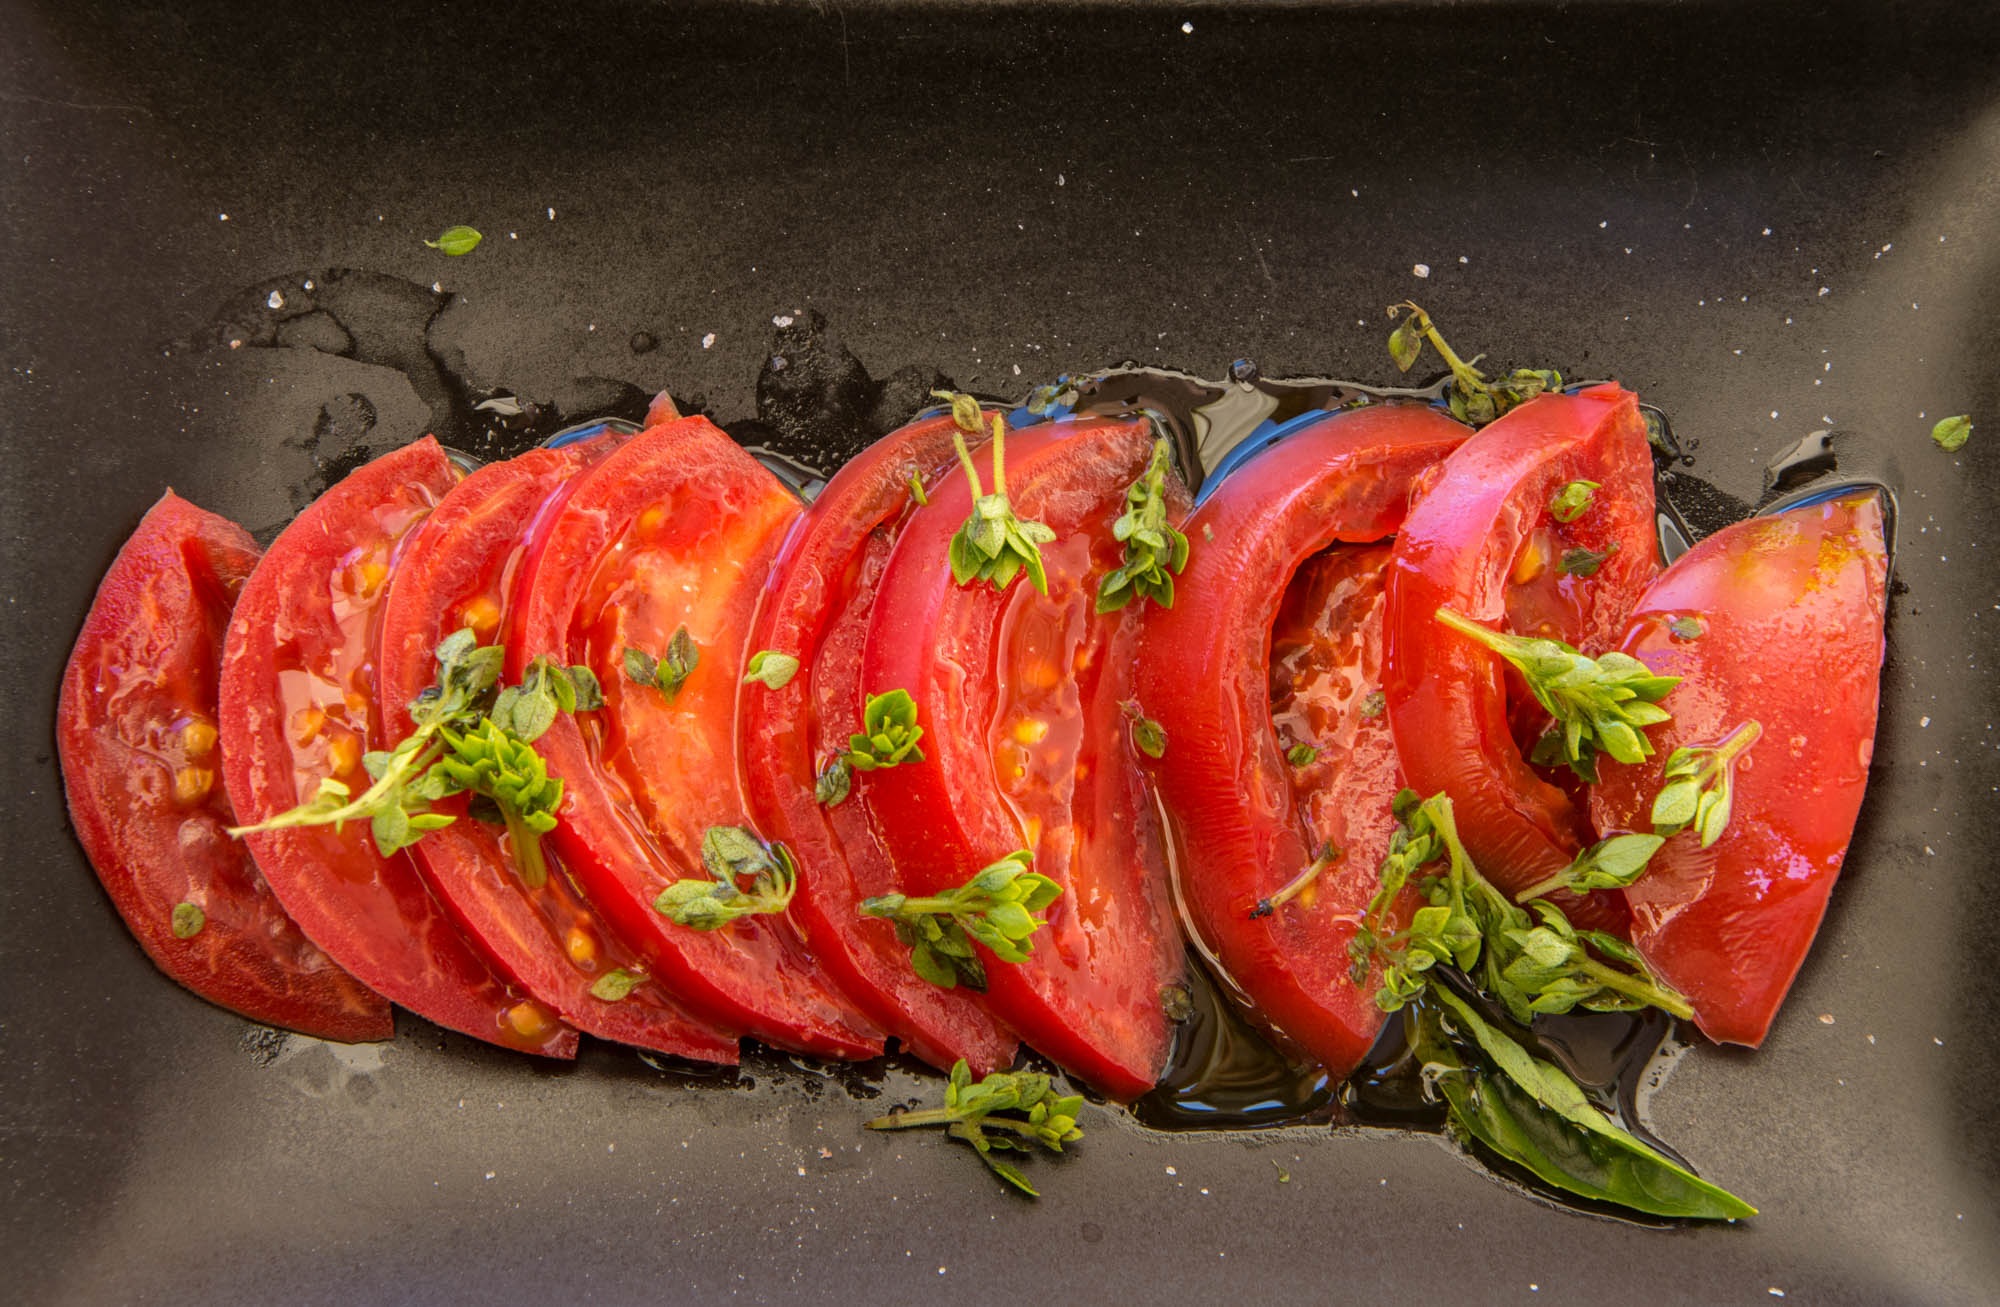
plant, fruit, flower, food, salad, red, produce, vegetable, salt, basil, tomato, tomatoes, flat, oil, flowering plant, chili pepper, land plant, potato and tomato genus, bell peppers and chili peppers